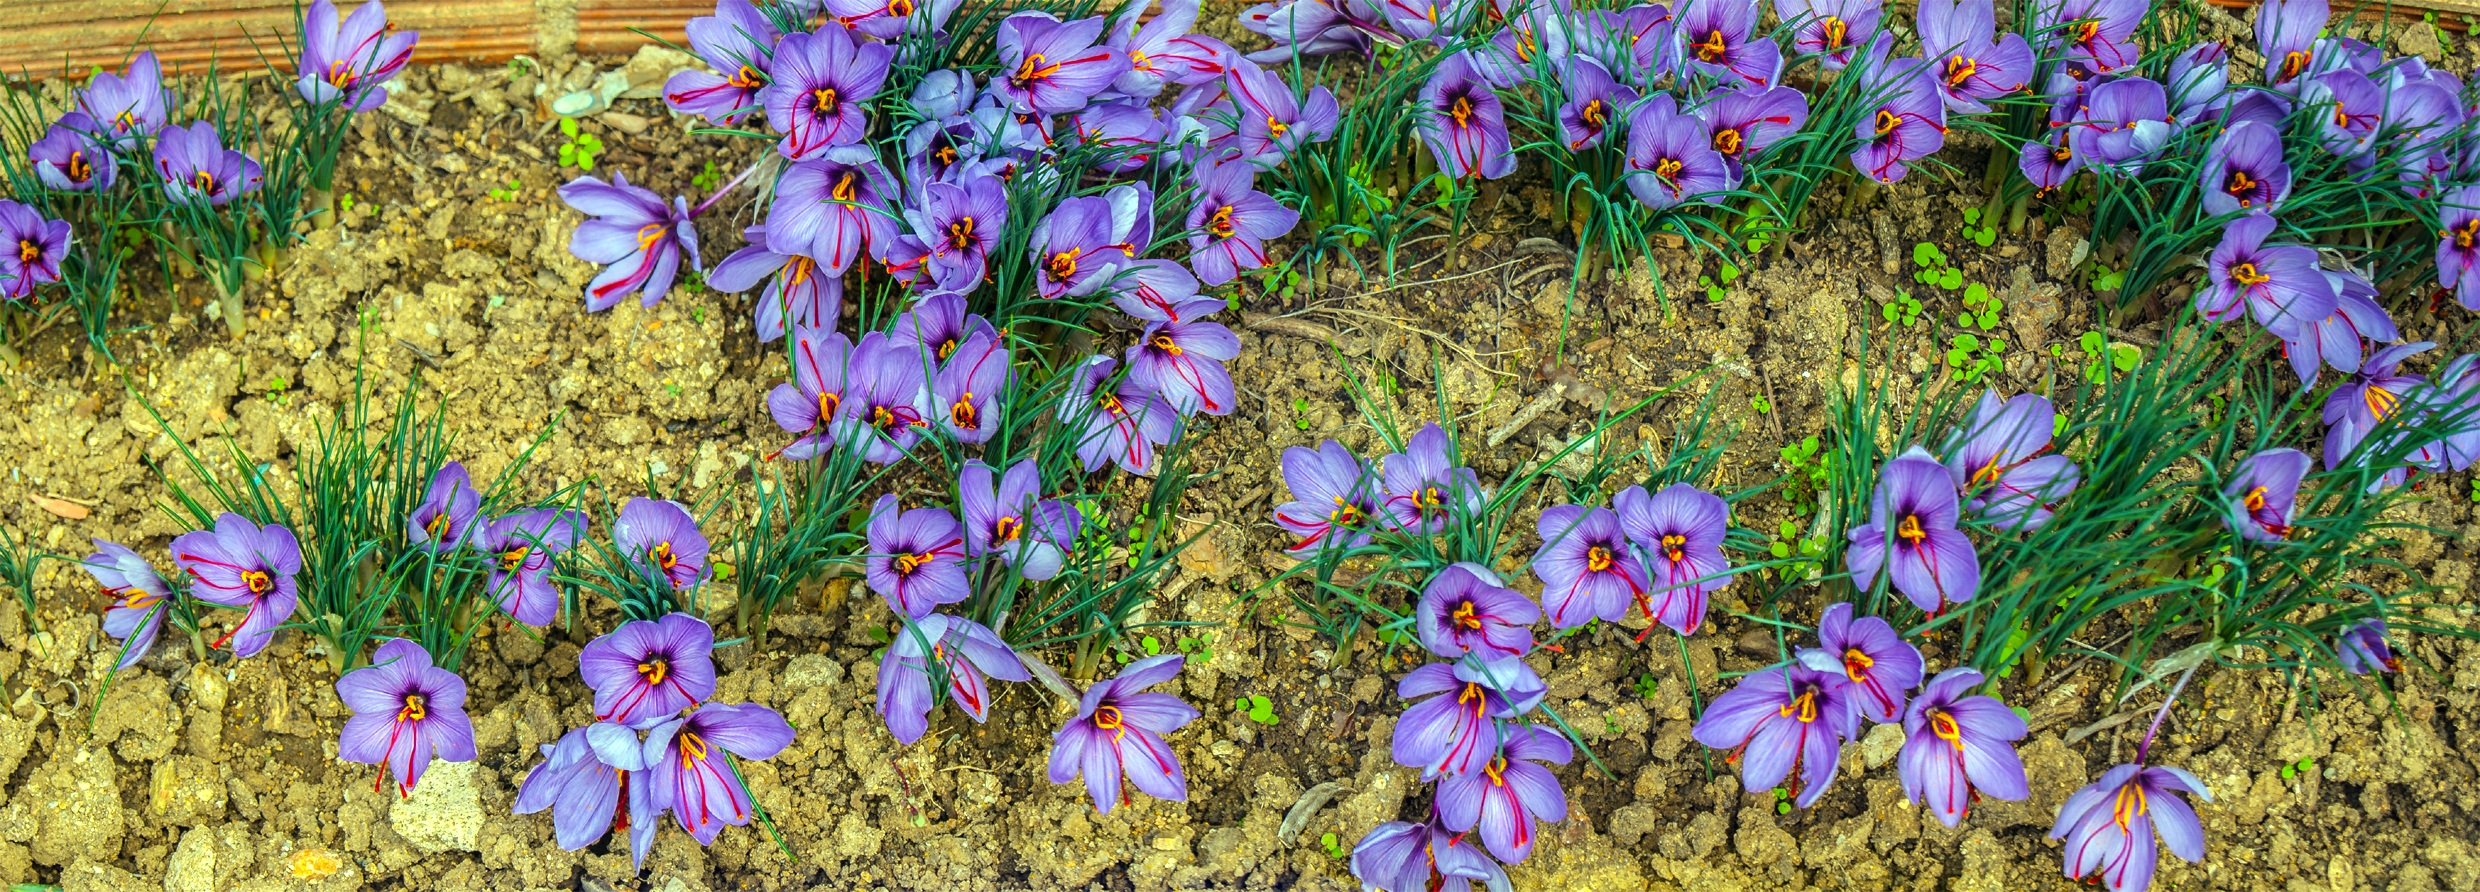
nature, plant, meadow, flower, botany, flora, wildflower, saffron, planting, bellflower, flowering plant, bellflower family, harebell, aromatic plants, annual plant, aromatic herbs, land plant, iris family